Adams-Normandie, Los Angeles

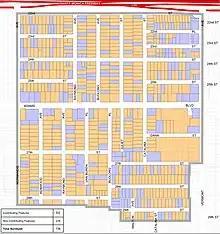
Adams-Normandie Map

The HPOZ was originally named West Adams-Normandie HPOZ. According to the HPOZ Preservation Plan, "At the beginning of the 20th century the West Adams–Normandie area was one of Los Angeles’ most prestigious communities."